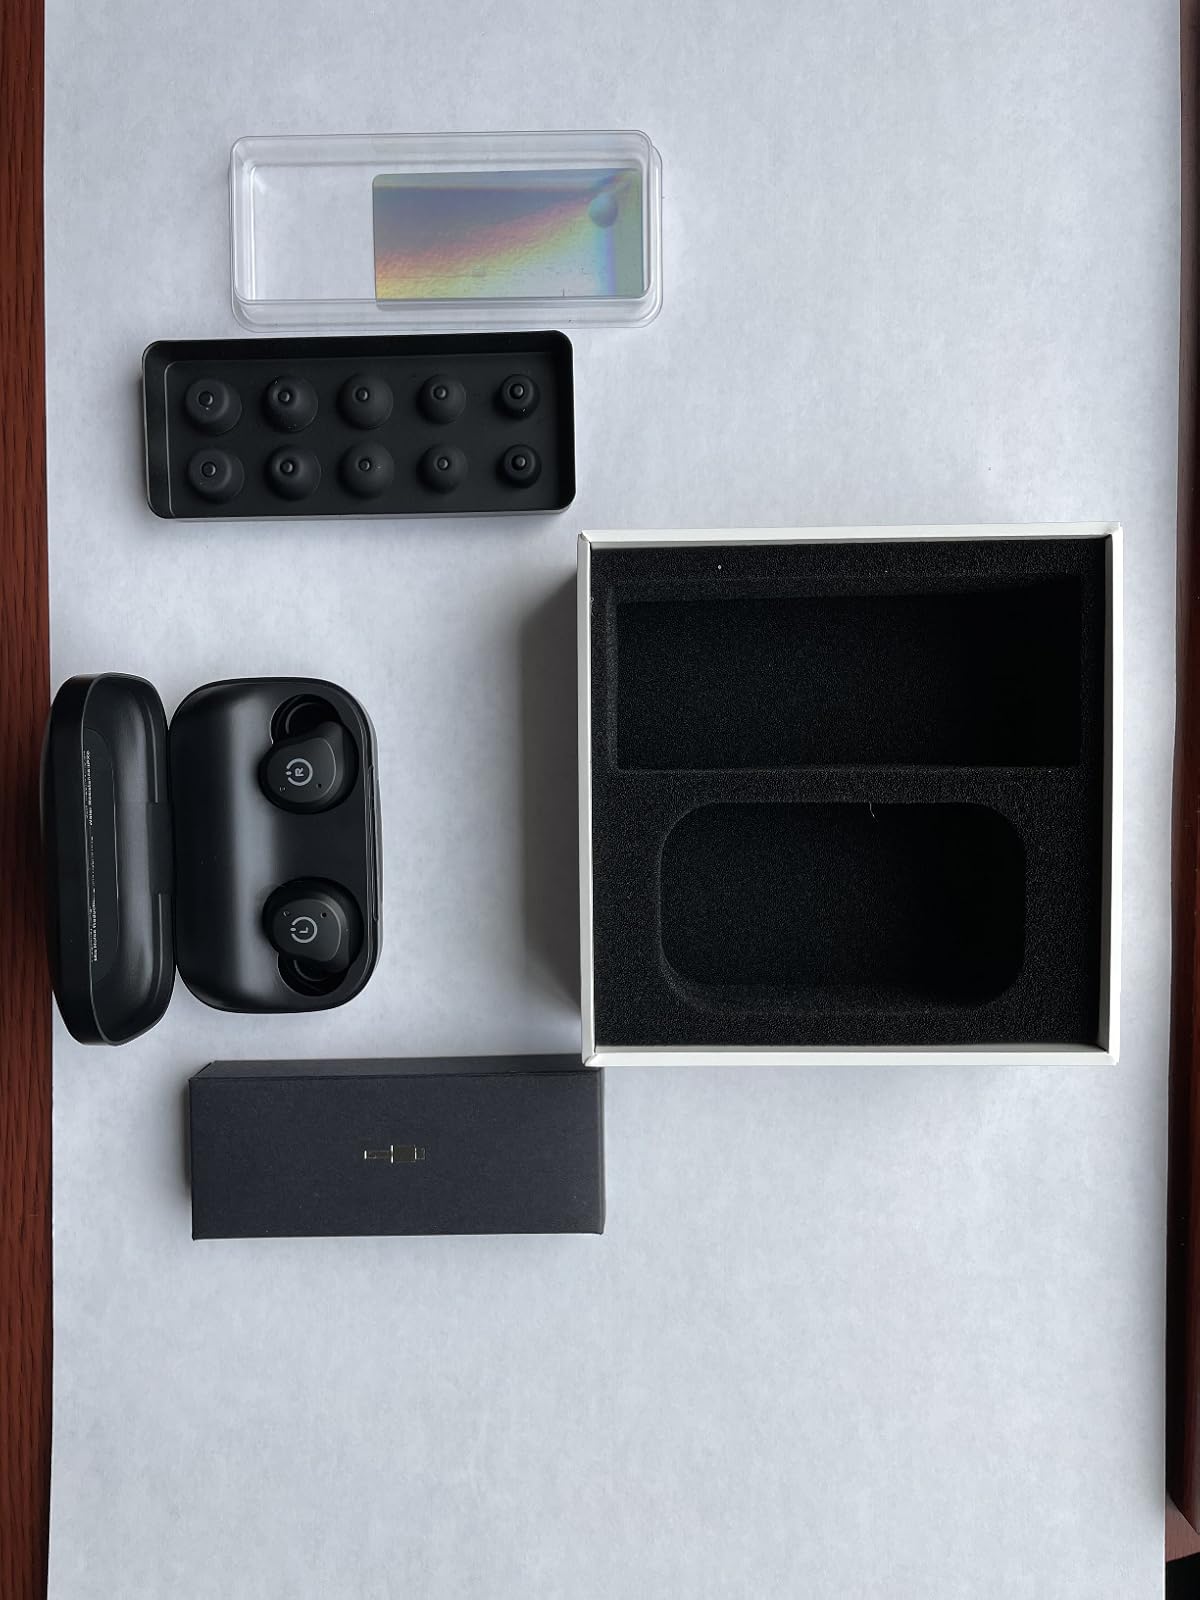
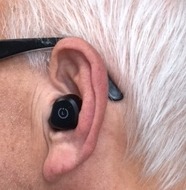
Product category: earbuds
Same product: yes